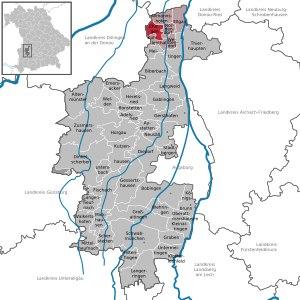
Ehingen est une commune allemande de Bavière située dans l'arrondissement d'Augsbourg et le district de Souabe.